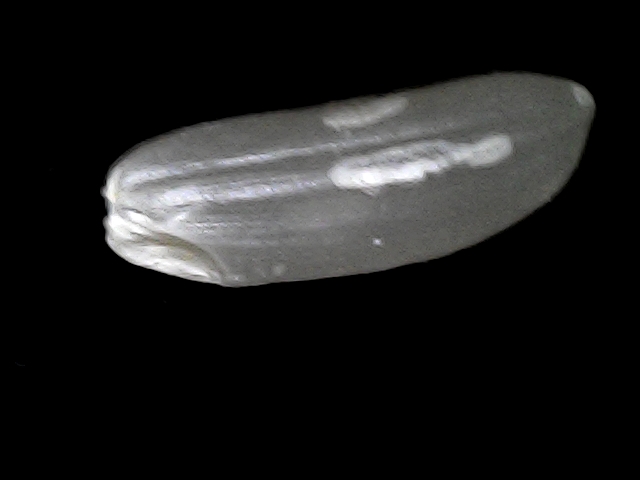
Rice variety: BD49